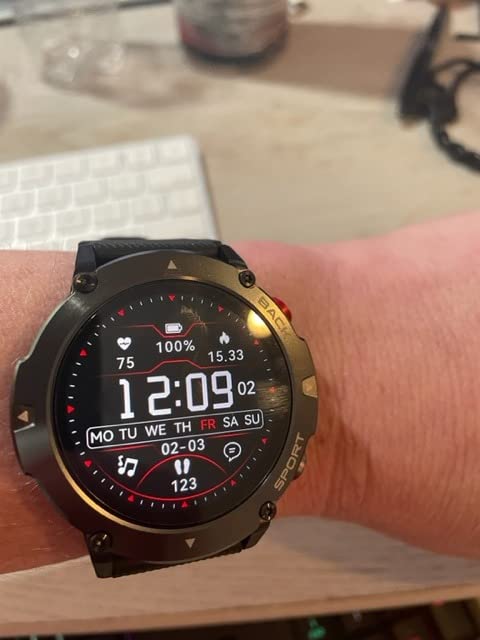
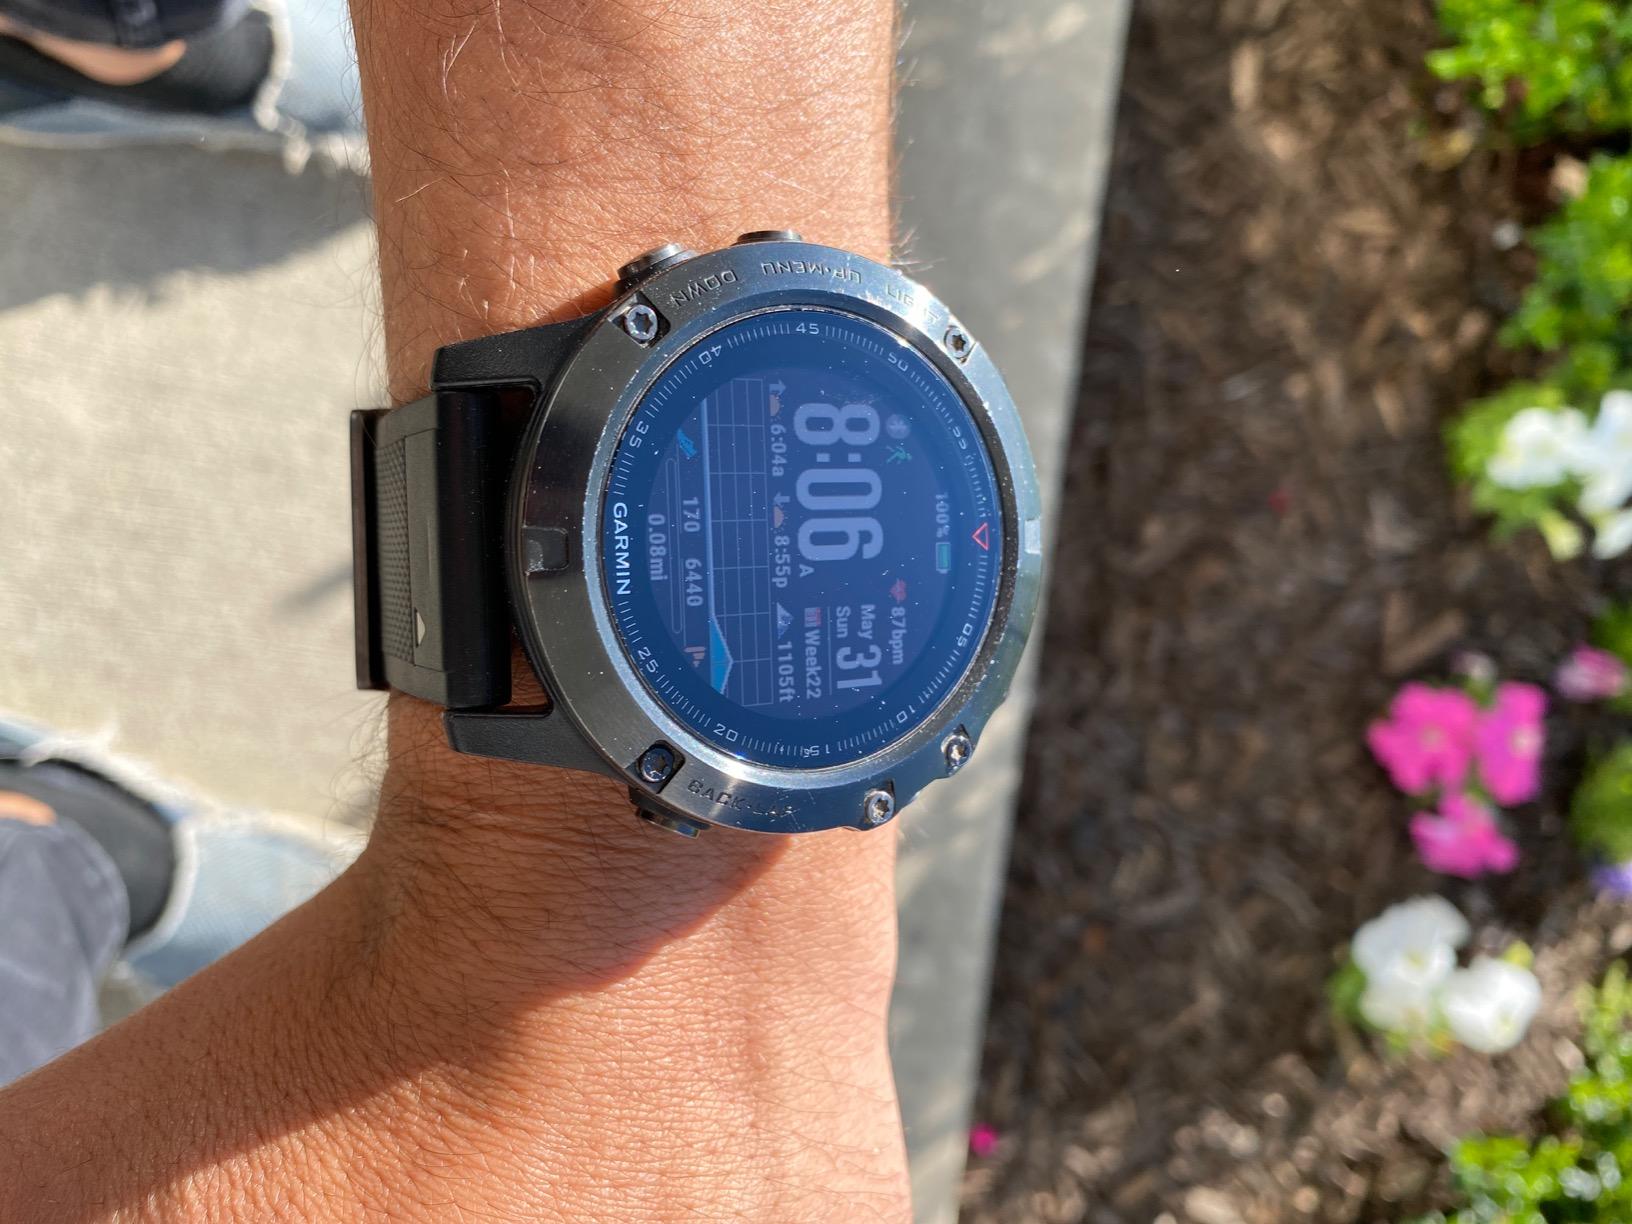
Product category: smartwatch
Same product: no